Ye (Cyrillic)

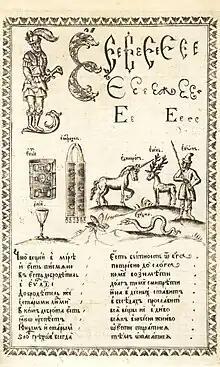
"Ye", from Karion Istomin's alphabet book (1694)

E (Е е; italics: "Е" "е"), known in Russian and Belarusian as Ye, Je, or Ie, is a letter of the Cyrillic script. In some languages this letter is called E. It commonly represents the vowel or , like the pronunciation of in "yes". It was derived from the Greek letter epsilon (Ε ε), and the shape is very similar to the Latin letter E or another version of E (Cyrillic).